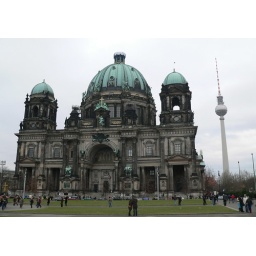
View of the Berlin Cathedral on Museum Island, with the old East German TV tower in the background.